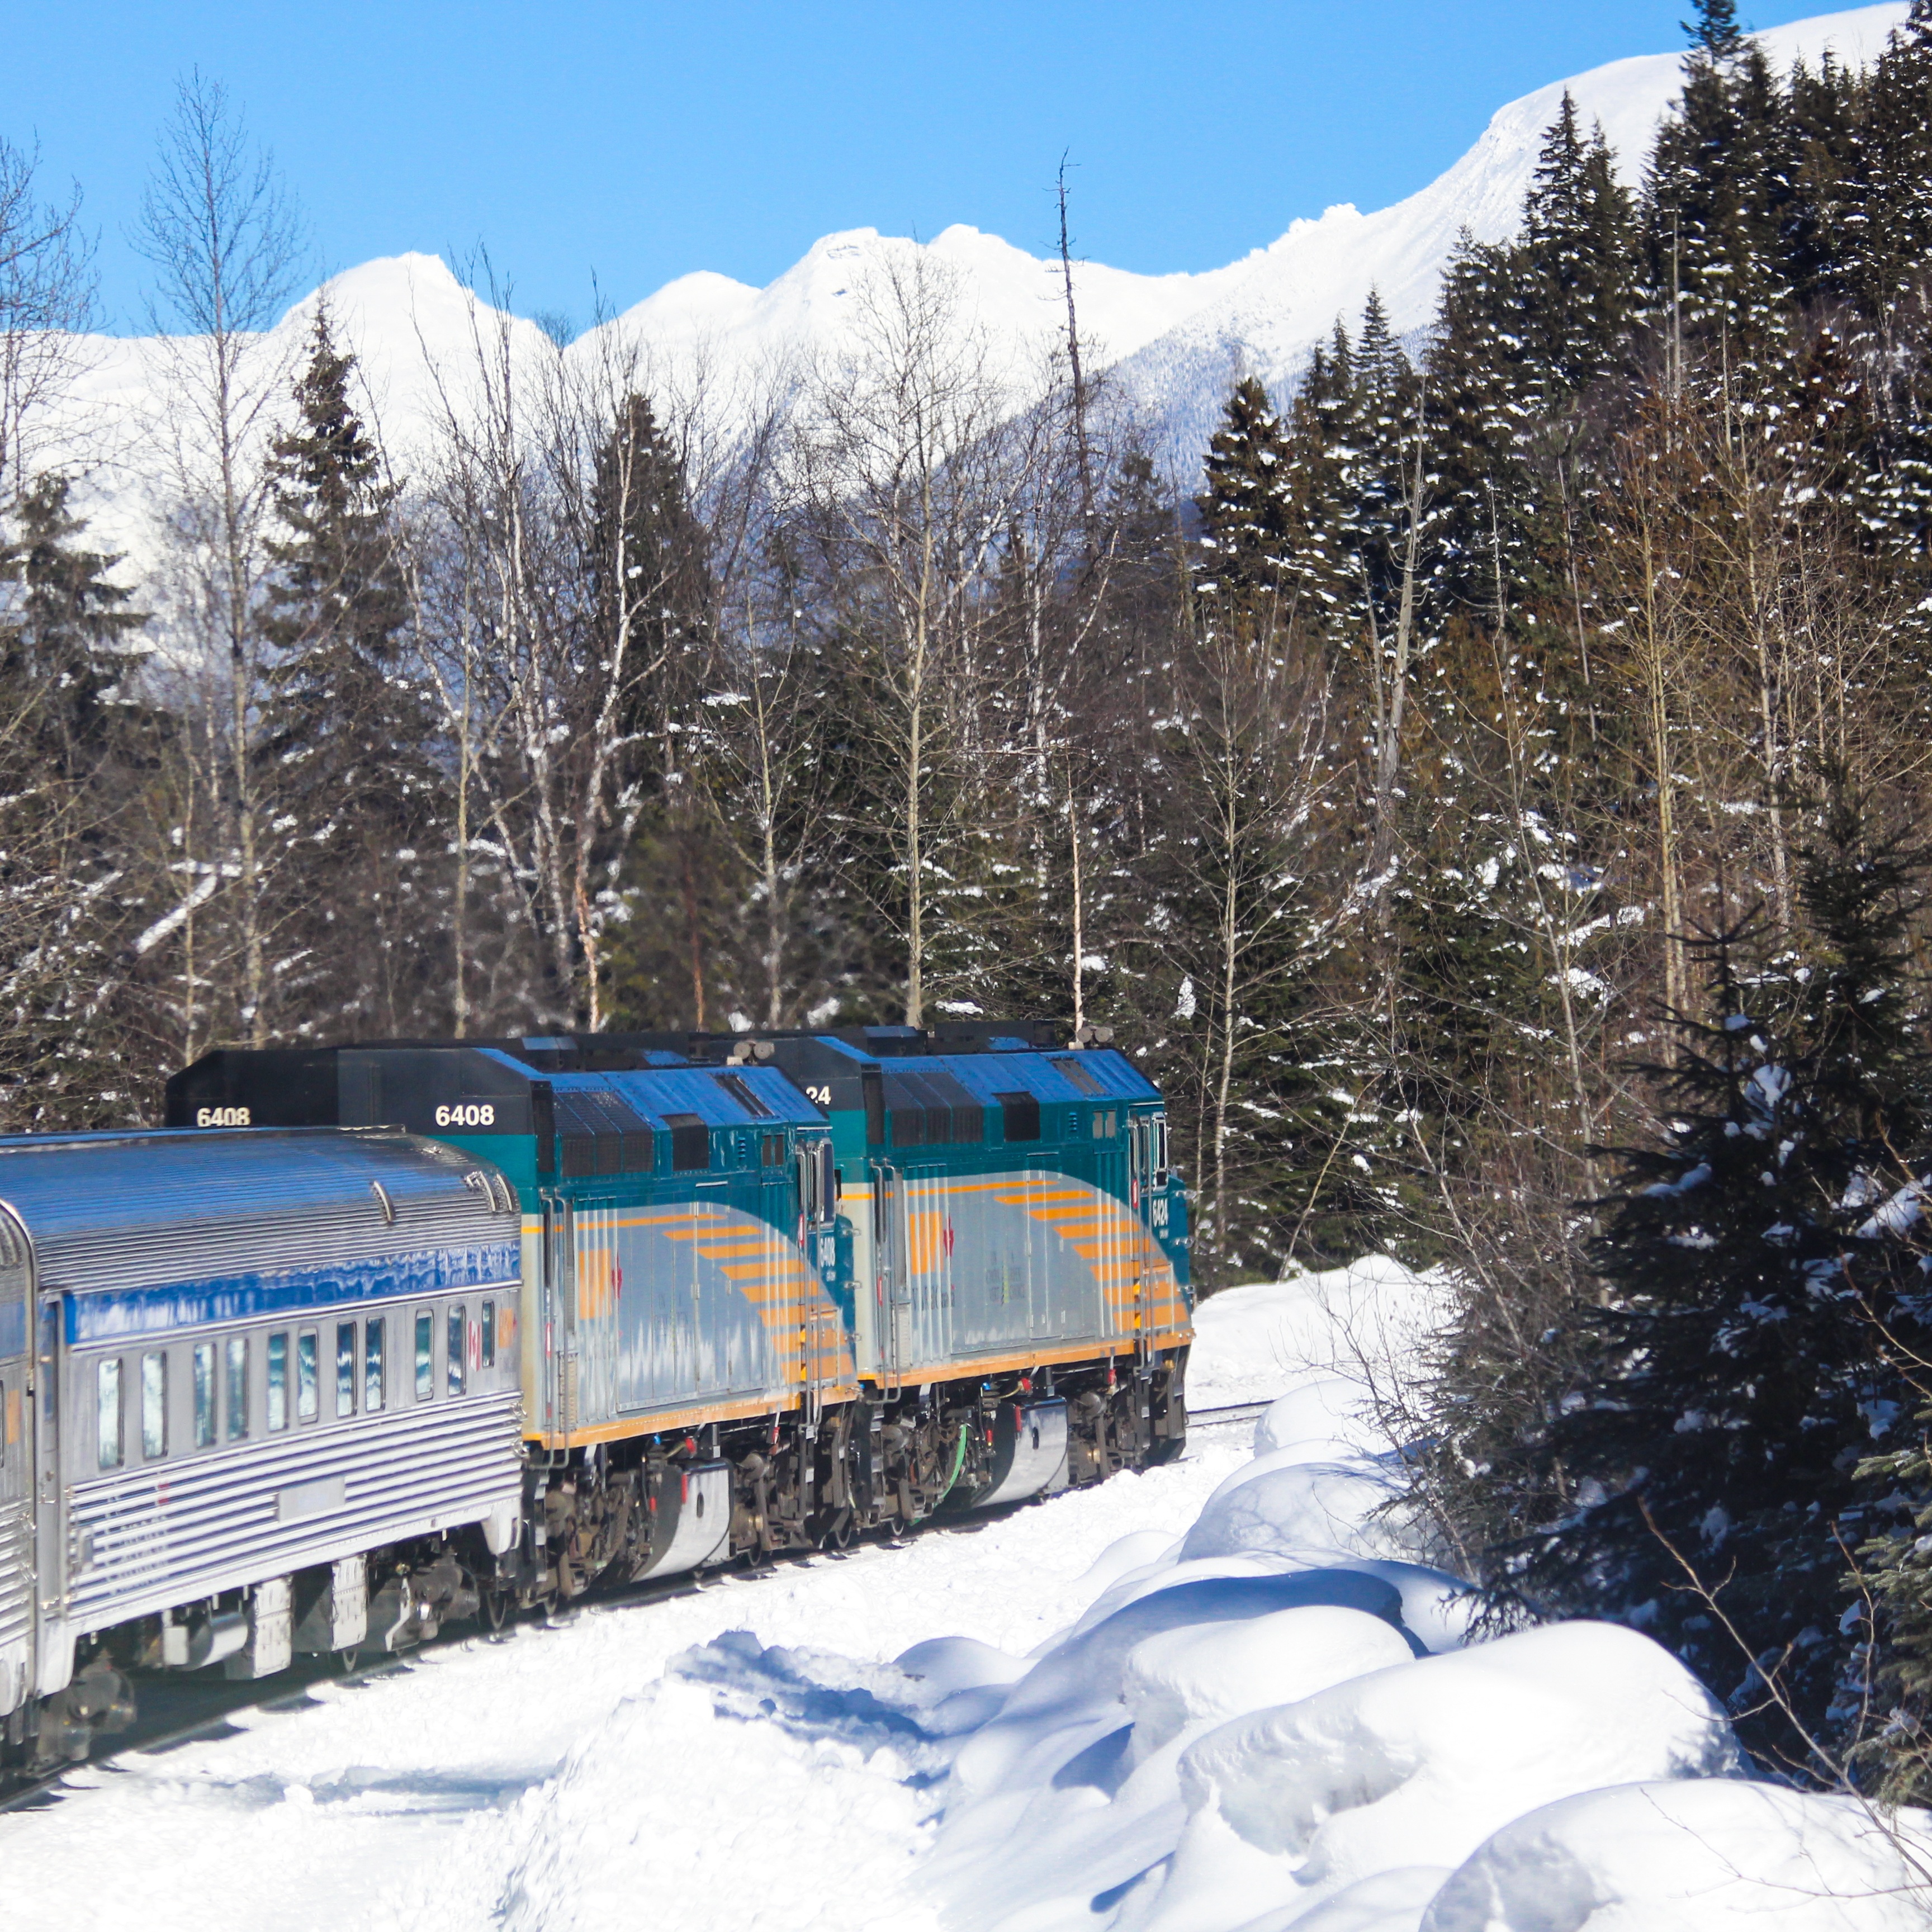
snow, winter, railway, train, transportation, transport, vehicle, weather, season, trees, tracks, hills, evergreens, piste, rolling stock, geological phenomenon